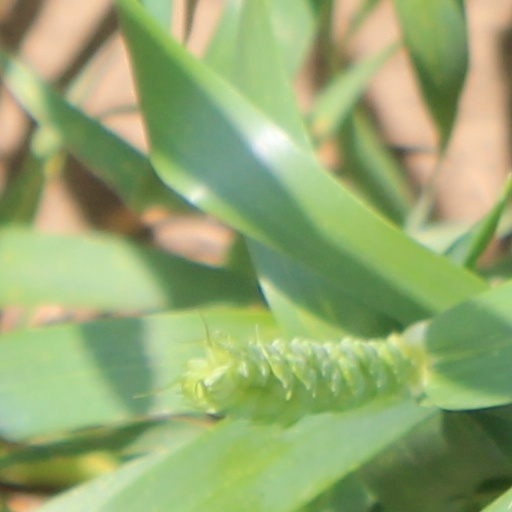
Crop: wheat